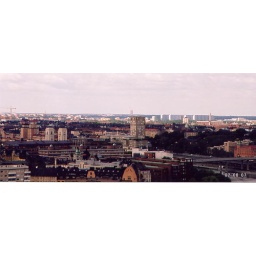
Kista Science tower peeking up behind the Bonnier building in this shot from the City Hall tower.